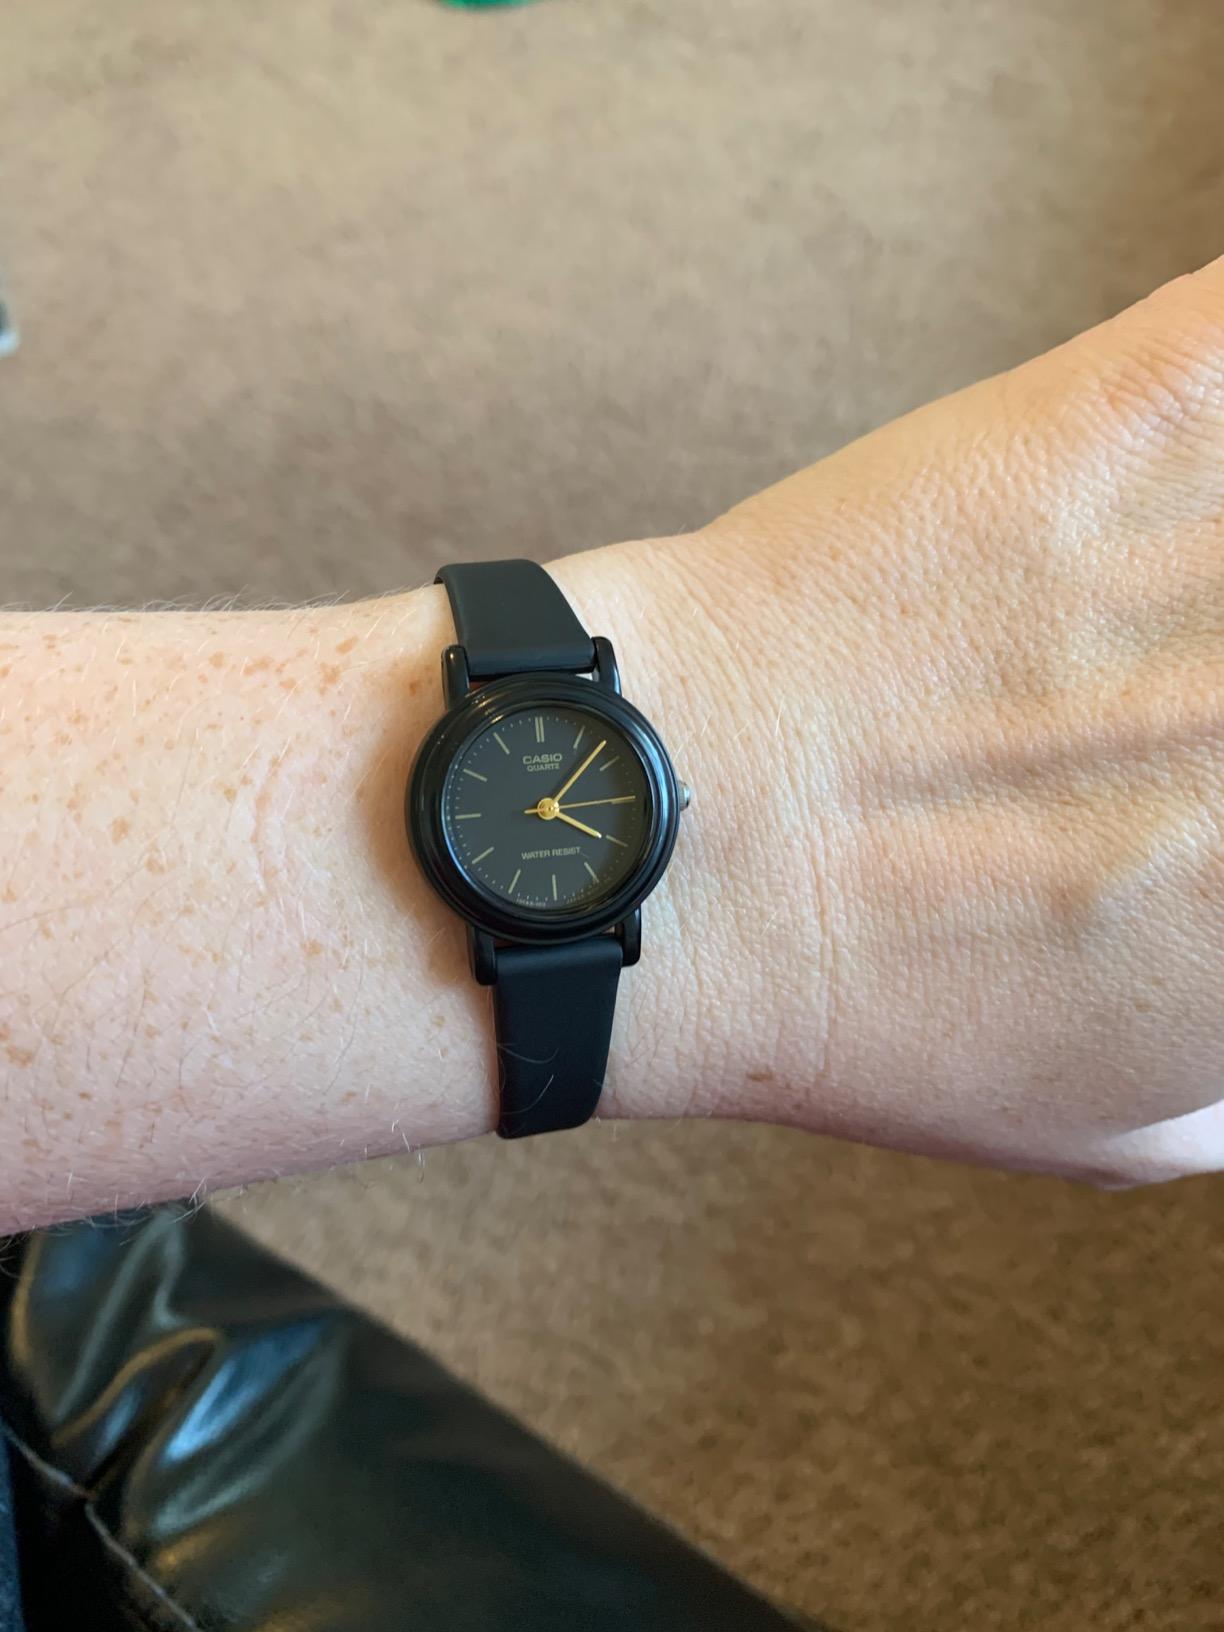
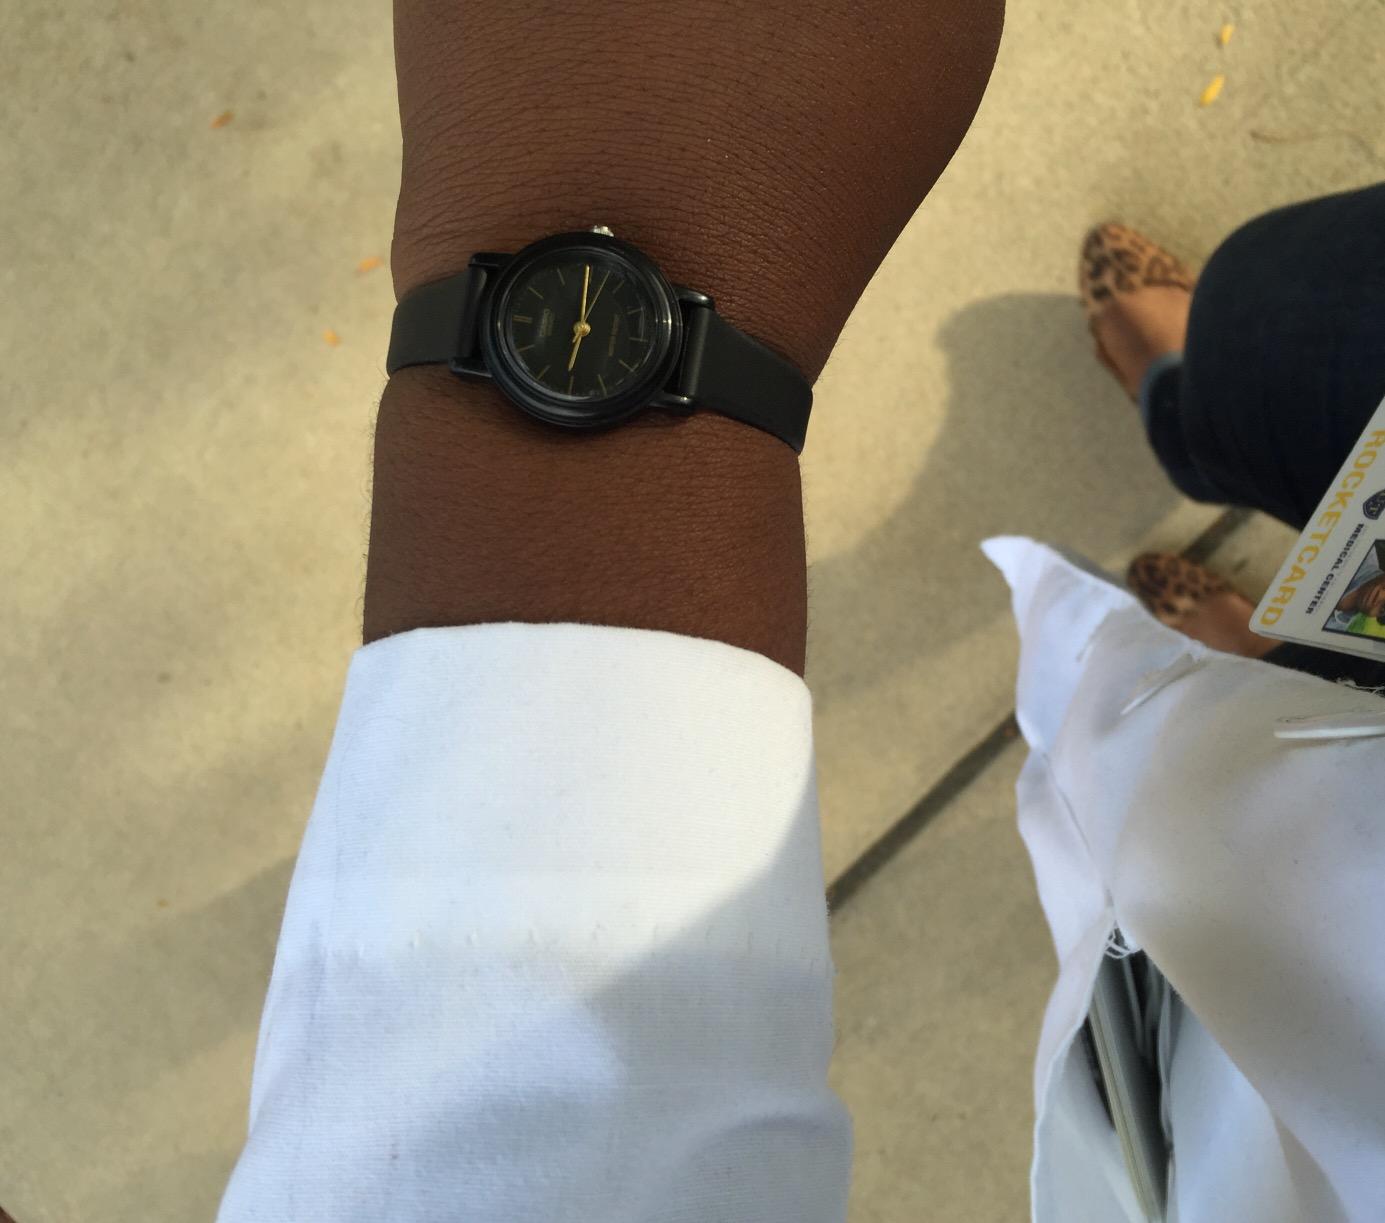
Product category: accessories_watch
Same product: yes